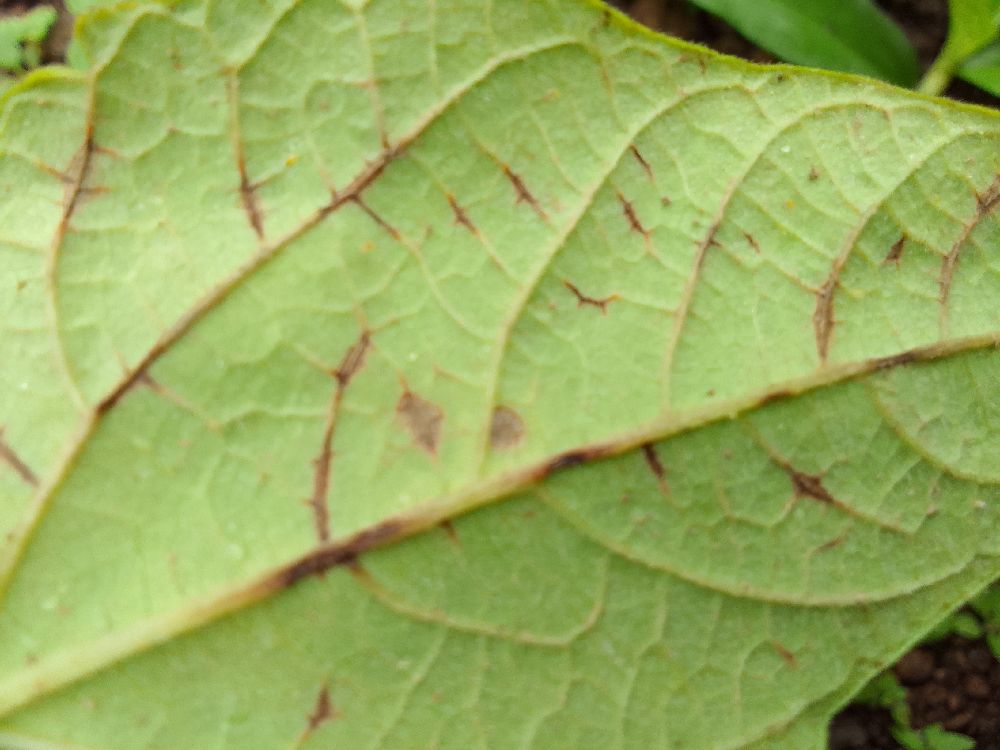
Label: anthracnose